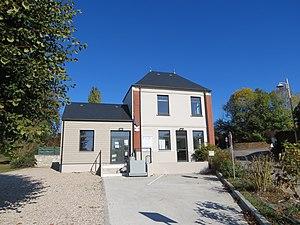
Mairie de Sancourt.
Sancourt est une commune française située dans le département de l'Eure, en région Normandie.